John Chetwynd-Talbot, 1st Earl Talbot

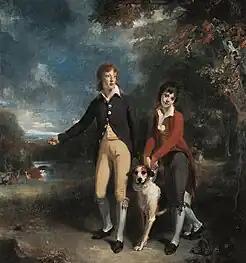
Portrait of Charles (1777-1849) and John Chetwynd-Talbot (1779-1825) by Thomas Lawrence, painted in 1793

John Talbot, 1st Earl Talbot (25 February 1749 – 19 May 1793), known as John Talbot until 1782 and as The Lord Talbot between 1782 and 1784, was a British peer and politician.